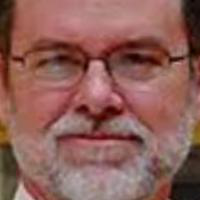
Age group: age 41-55